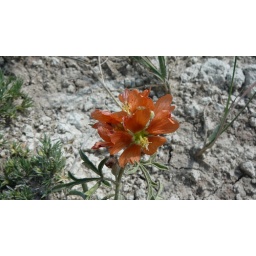
An orange flower in Badlands National Park